Arthur Stannard Vernay

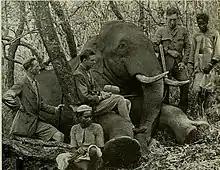

In the 1920s, Vernay grew increasingly interested in game hunting and naturalist exploration. In 1921 he stayed at the Biligirirangans with Ralph Camroux Morris and saw wild animals in nature for the first time. He returned to the US and then sponsored a collecting expedition led by Colonel John Champion Faunthorpe intended to enhance the American Museum of Natural History's collection of Southeast Asian animals, Vernay joined Faunthorpe in India in 1923. This expedition culminated in the American Museum of Natural History's Vernay-Faunthorpe Hall of South Asiatic Mammals, which opened in 1930 and held mounted elephants shot by the collectors in Mysore. He was elected Vice Patron of the Bombay Natural History Society in 1928. Vernay shot the rare Javan rhinoceros near Telok Anson in 1932 along with Guy Rowley while searching for Schomburg's deer. It was the last of its species in Perak. In 1935 he became a trustee of the American Museum of Natural History and in the same year he accompanied Charles Suydam Cutting to Tibet where they met the Dalai Lama. His last expedition was to Africa in 1946. Around the same time he became very interested in orchids.